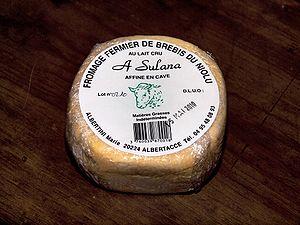
Le Niolo est un fromage de Corse, fabriqué exclusivement dans la région du Niolo, qui occupe la haute vallée du Golo.